Tim Roth filmography

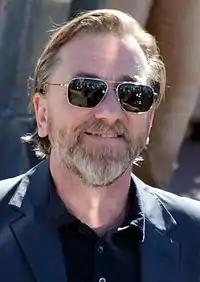
Roth at the 2015 Cannes Film Festival

Tim Roth is an English actor. He won the BAFTA and was nominated for the Academy Award for Best Supporting Actor for his role in "Rob Roy".